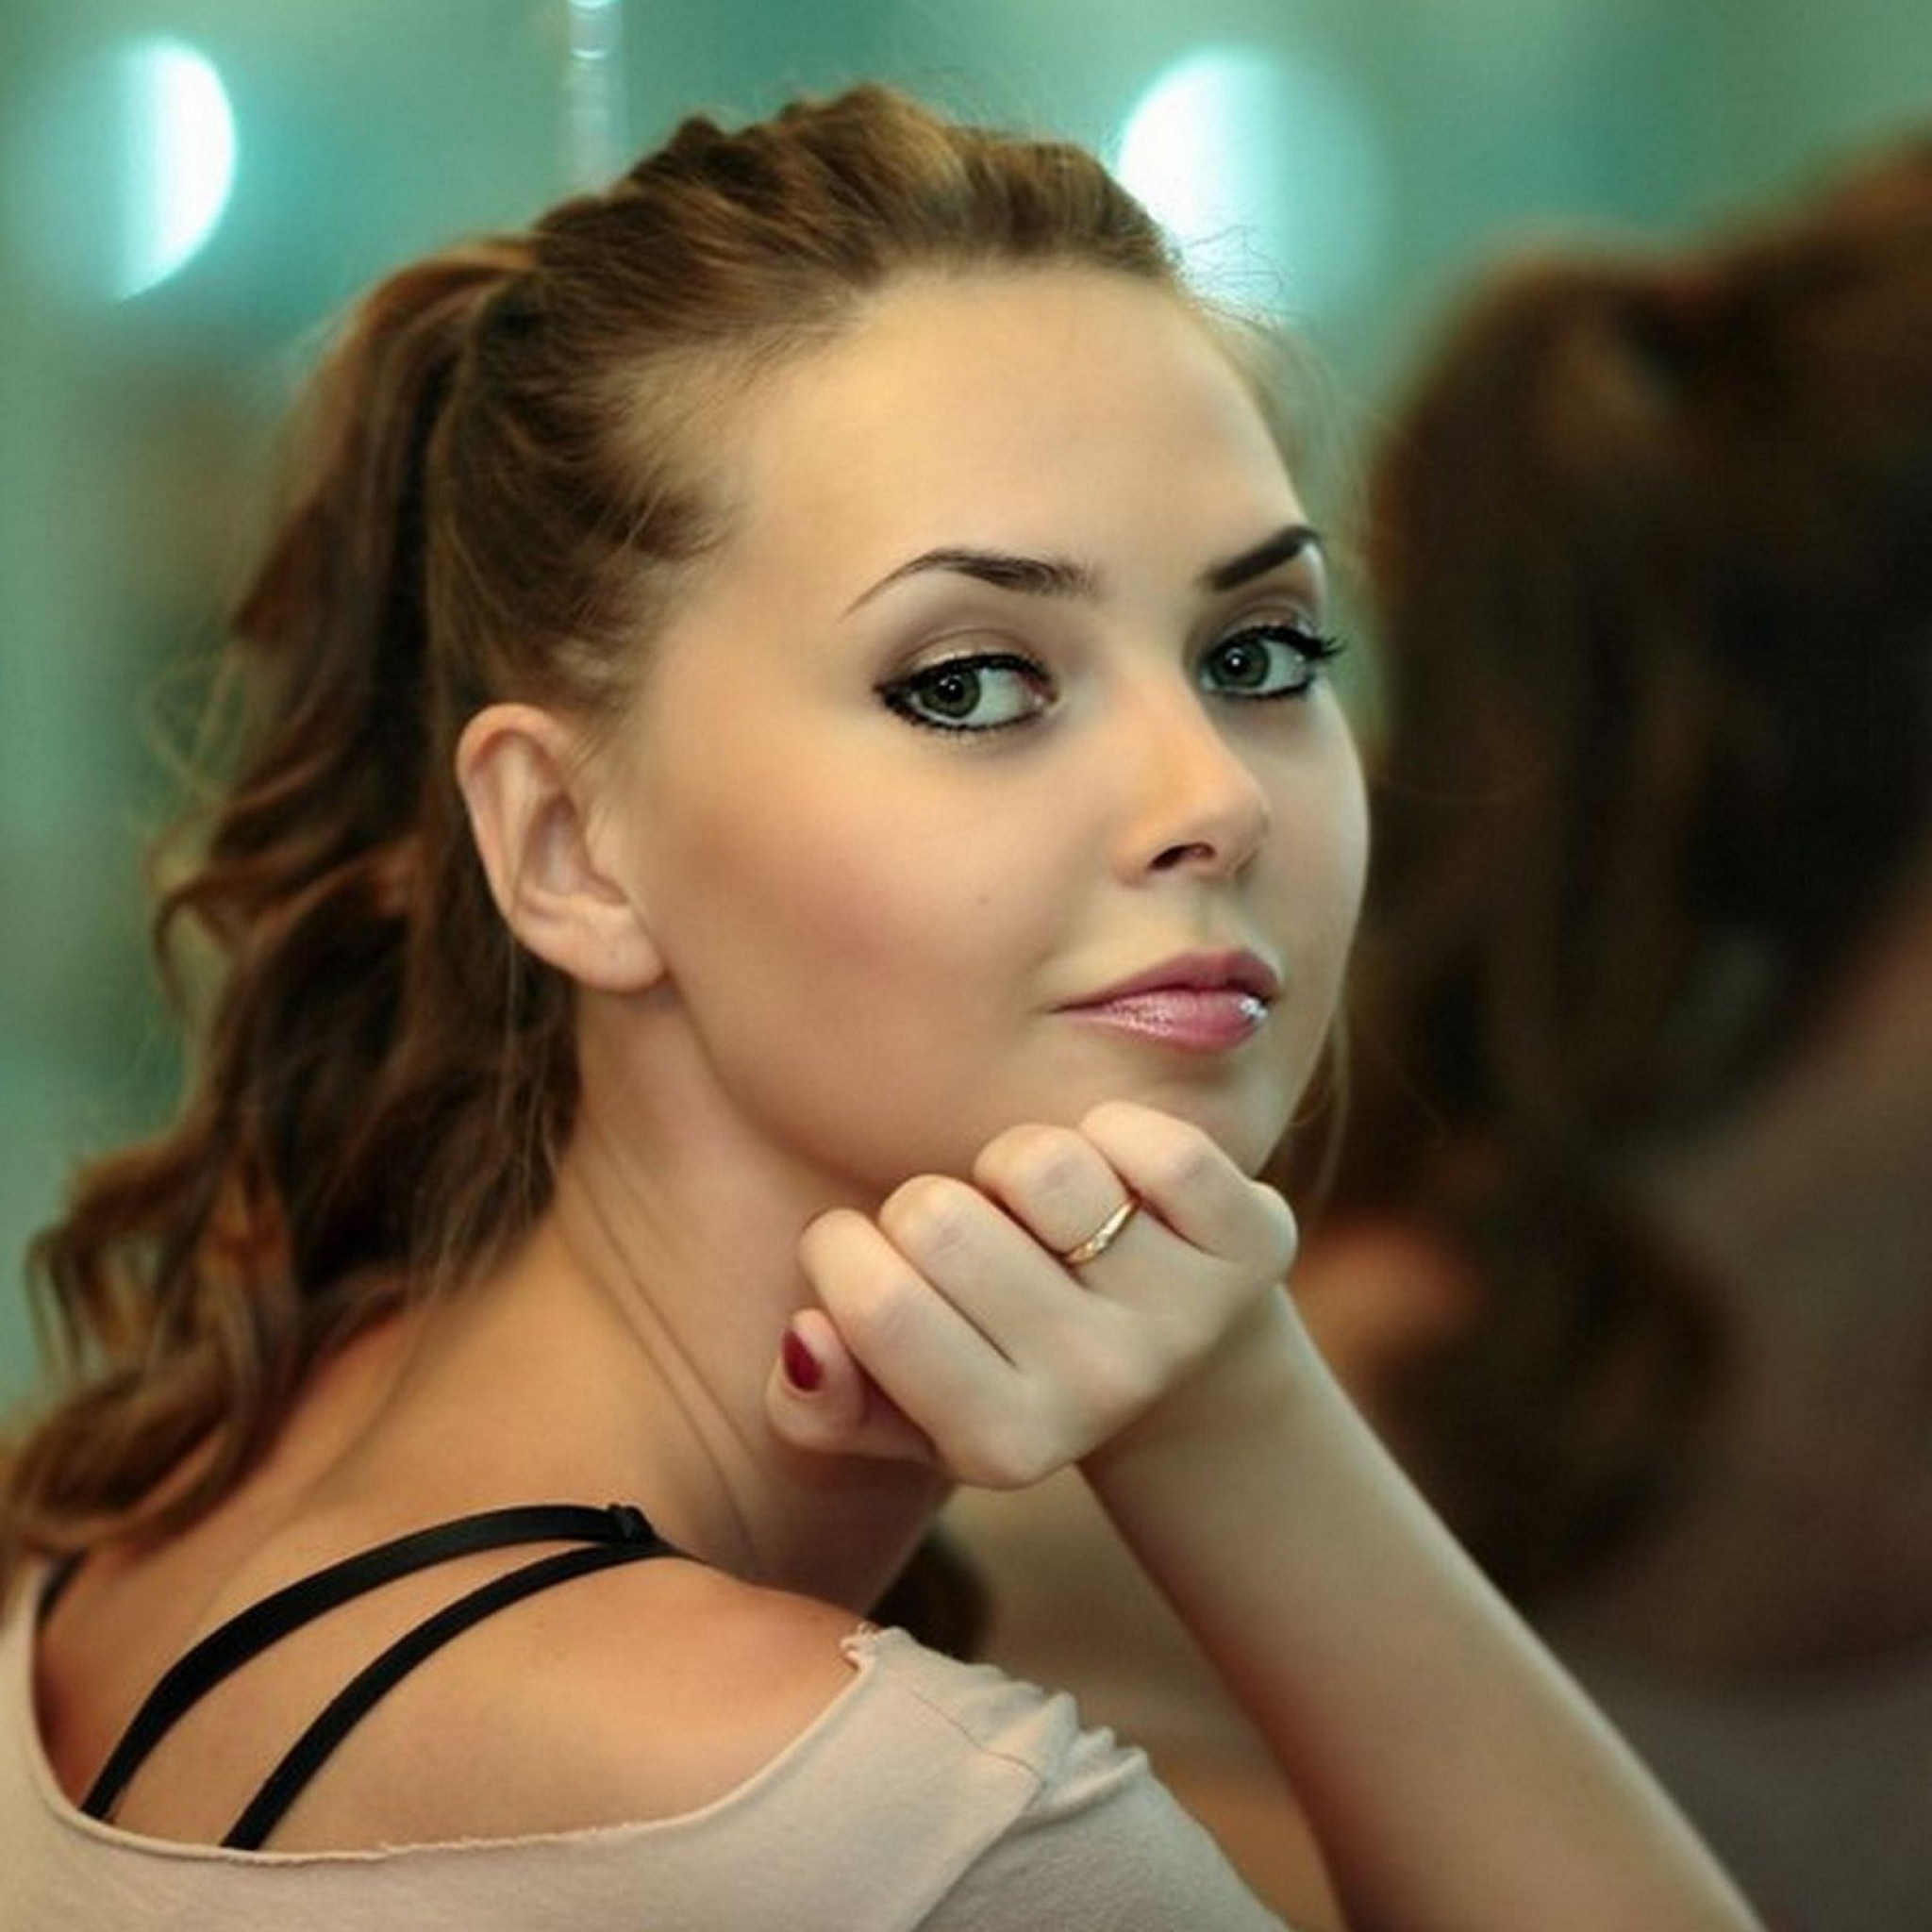
hand, hair, singer, model, fashion, lip, hairstyle, eyebrow, long hair, human body, black hair, face, nose, eye, head, skin, beauty, blond, organ, photo shoot, brown hair, supermodel